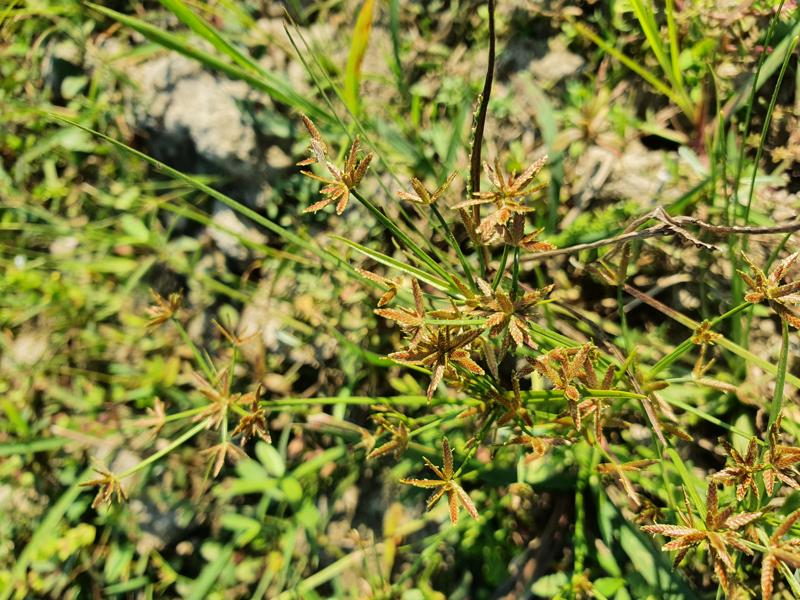
Weed species: Cyperus ochraceus